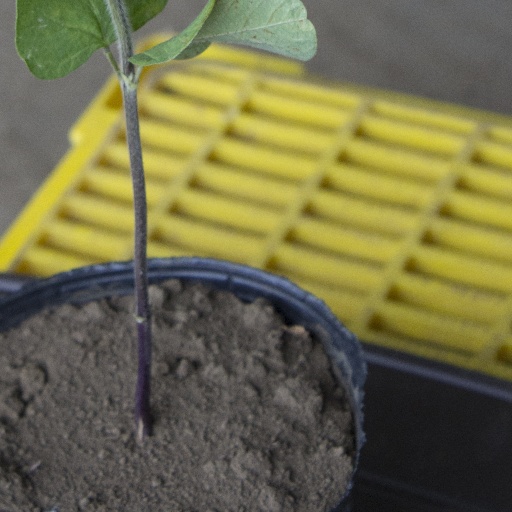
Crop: soybean